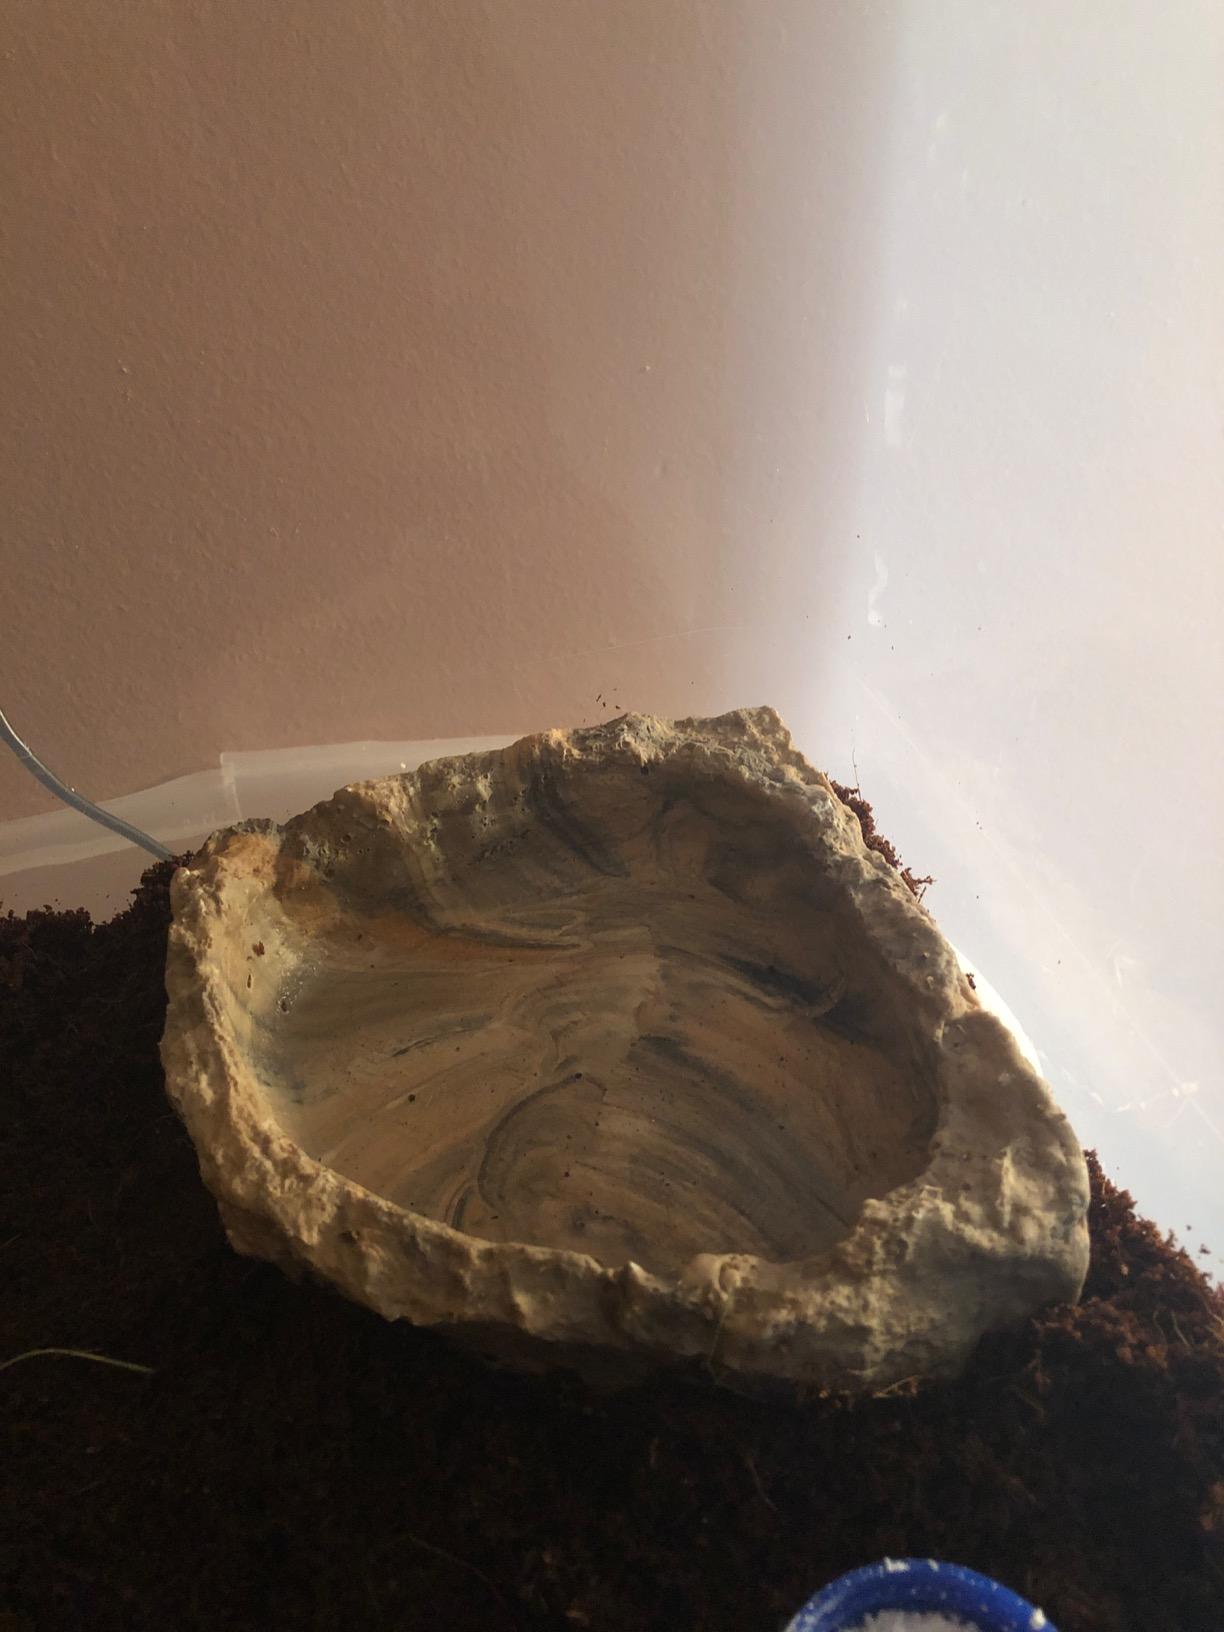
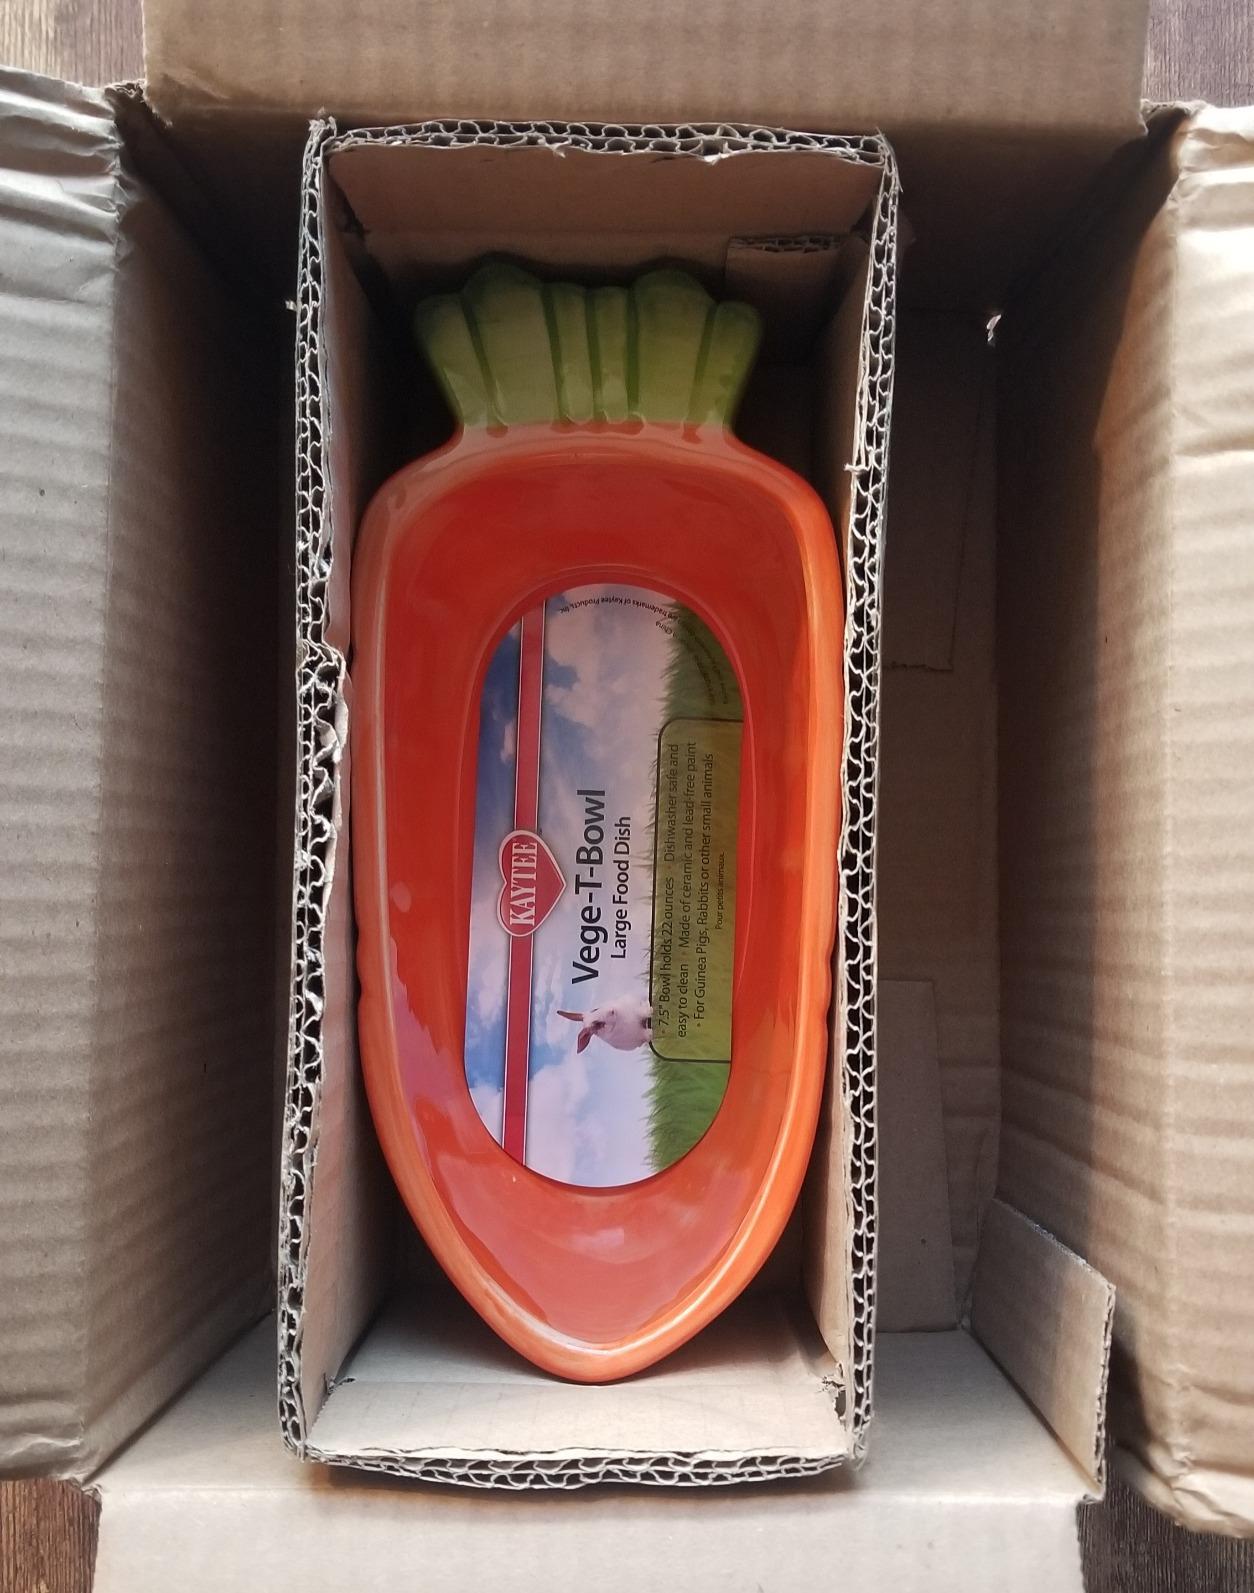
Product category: items_bowl
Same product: no